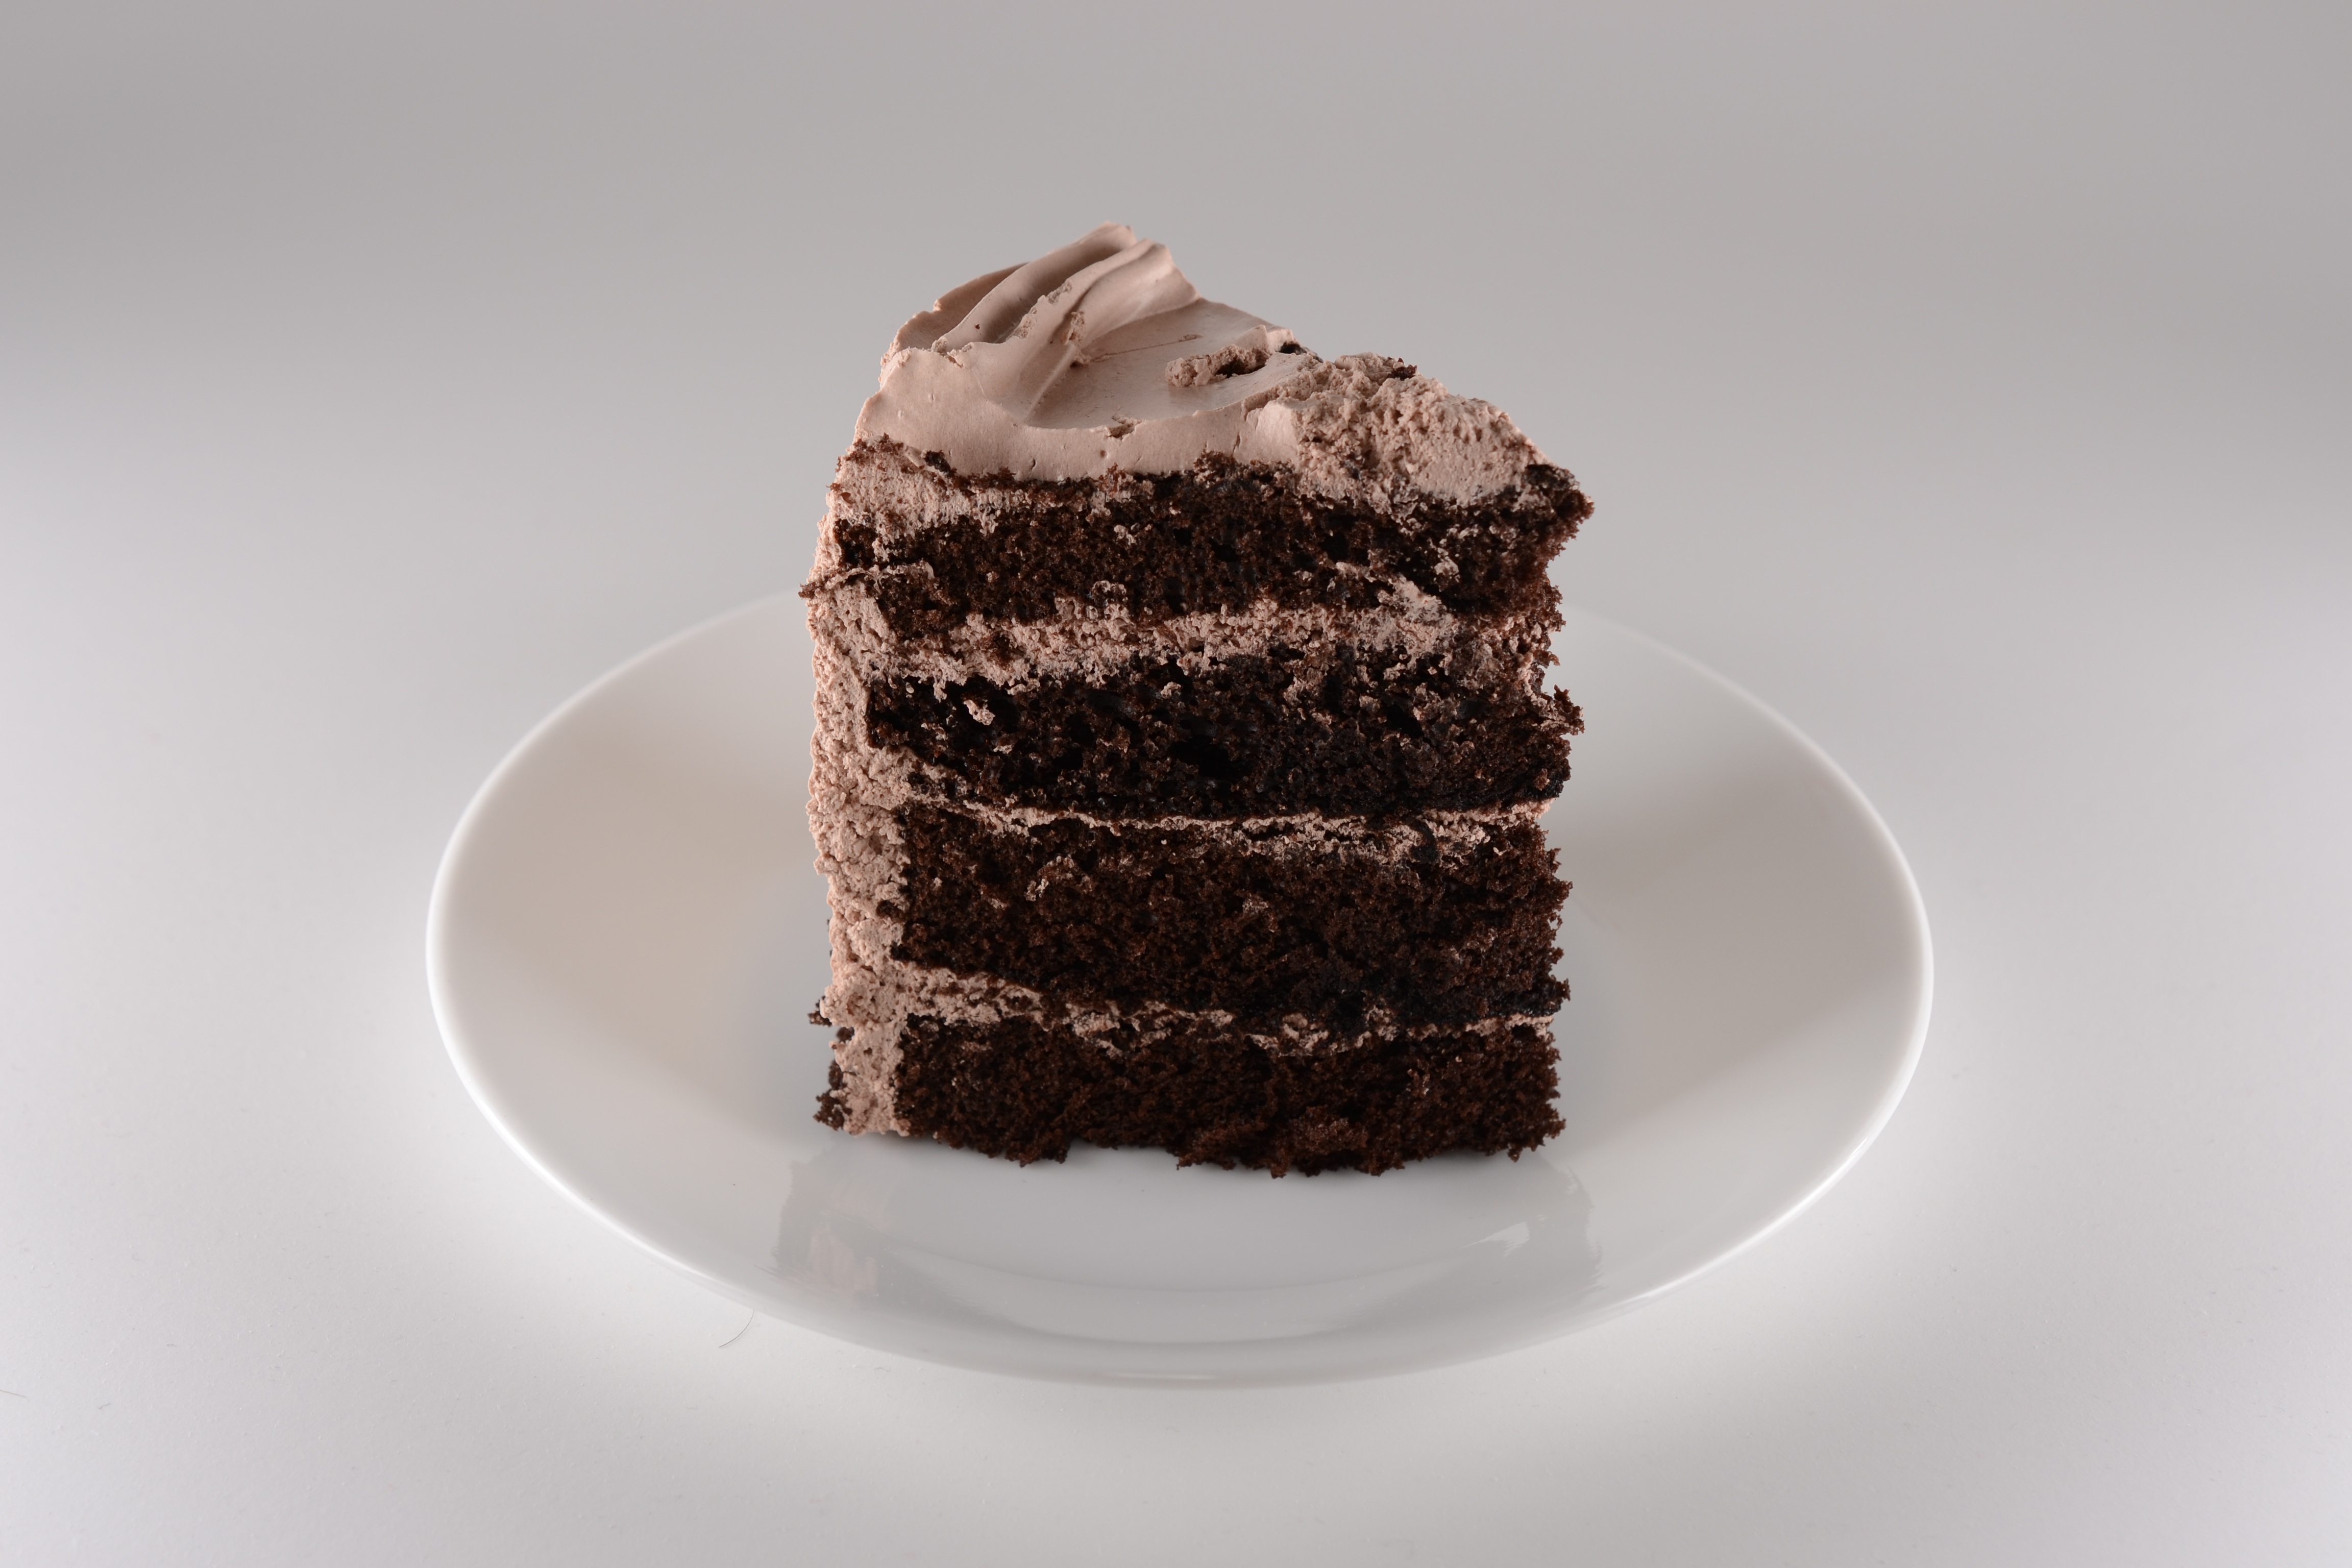
sweet, food, brown, chocolate, dessert, cake, slice, pastry, chocolate cake, icing, baked goods, buttercream, chocolate truffle, chocolate brownie, sachertorte, flourless chocolate cake